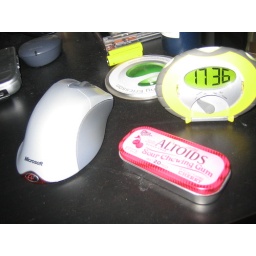
A bunch of stuff on my desk in my bedroom...wonder if the time on that clock matches the time on my camera.